List of The Seven Deadly Sins characters

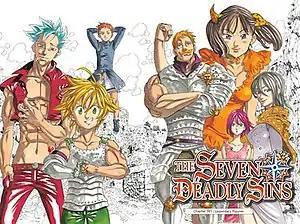
The members of the titular order of The Seven Deadly Sins. Clockwise from bottom left: Meliodas, Ban, King, Escanor, Diane, Merlin and Gowther.

"The Seven Deadly Sins" manga series features a cast of characters created by Nakaba Suzuki. Set in a fictitious Britannia in a time period akin to the European Middle Ages, the story references various traditions, including Christianity (e.g., the Seven Deadly Sins, the Ten Commandments) and Arthurian legend (e.g., Meliodas, Diane, Ban, Harlequin, Gowther, Merlin and Escanor). This is frequently done in ironic or contradictory ways, such as in the emergence of the title group as the protagonists and the group of "Holy Knights" as the antagonists of the series.